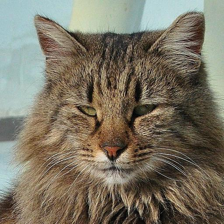
Label: animals